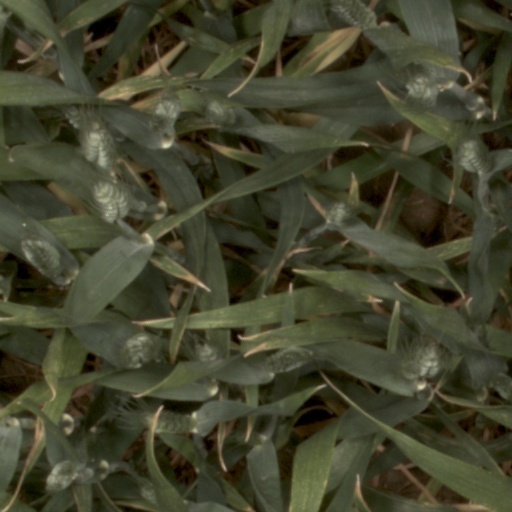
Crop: wheat